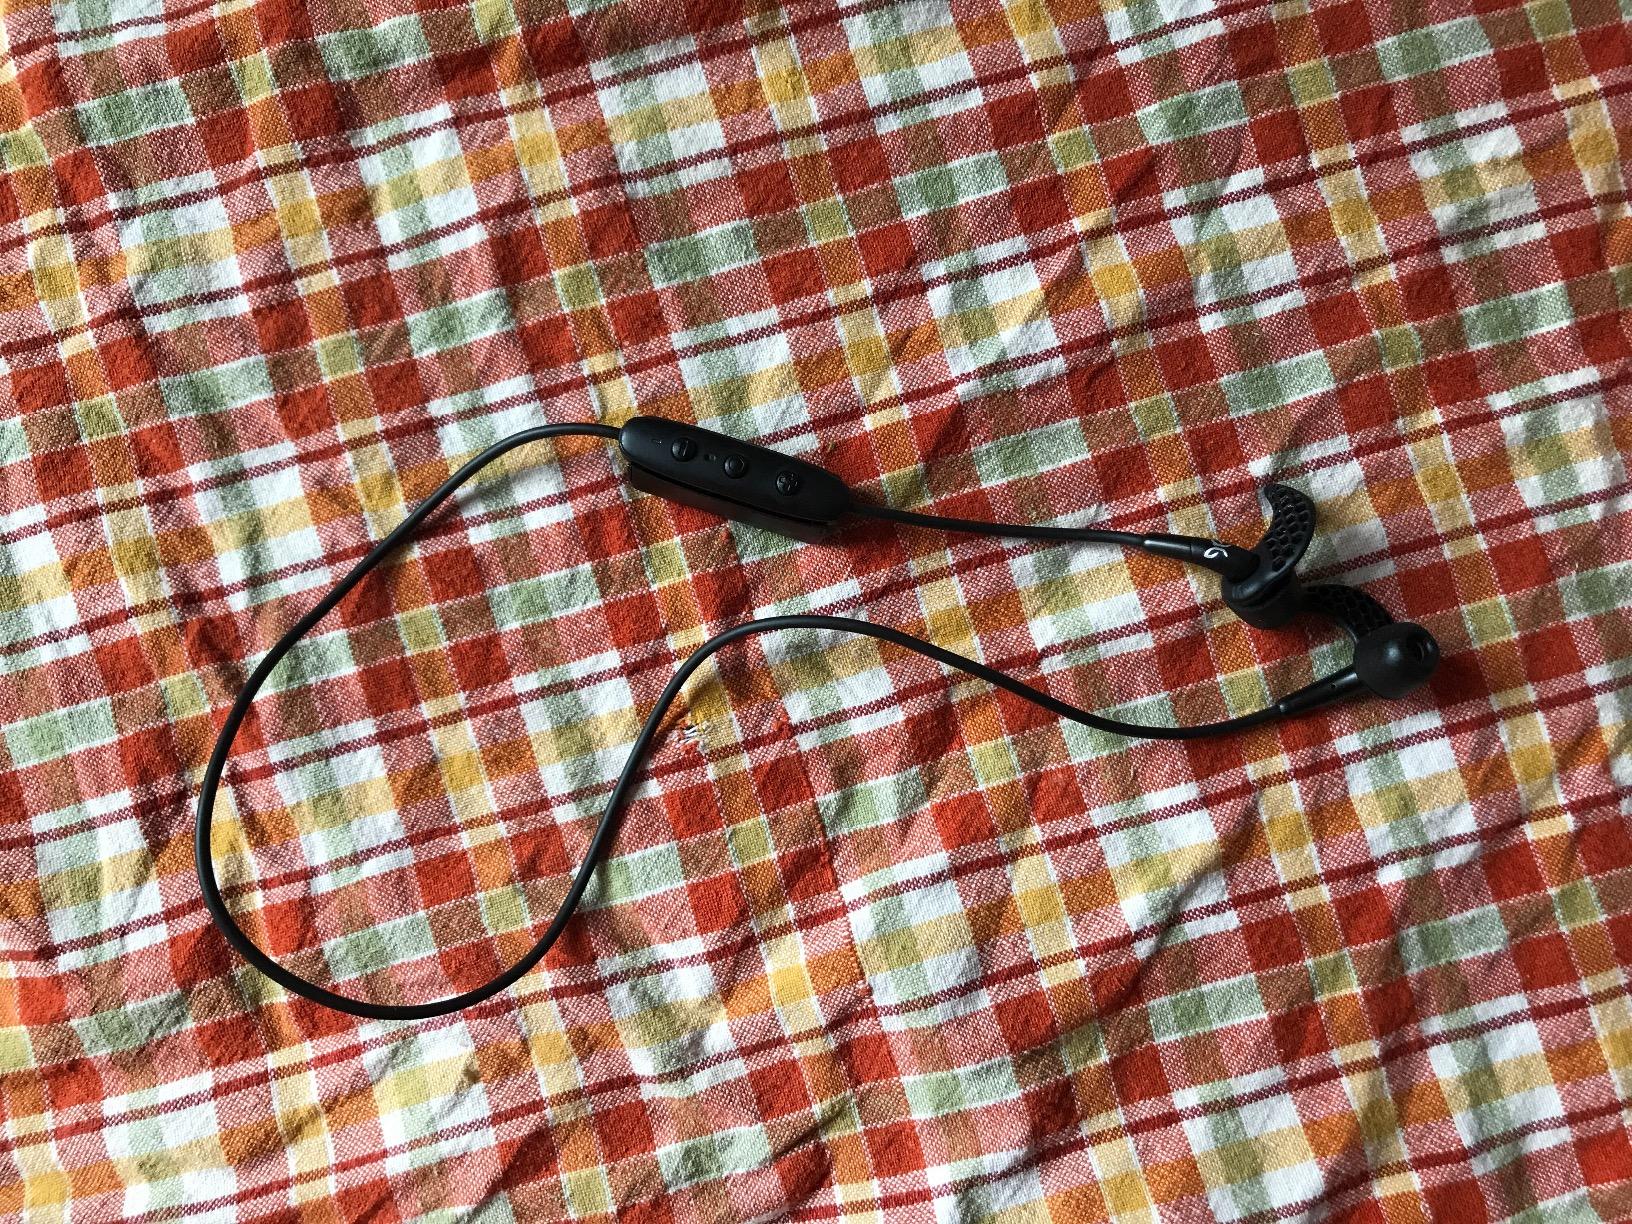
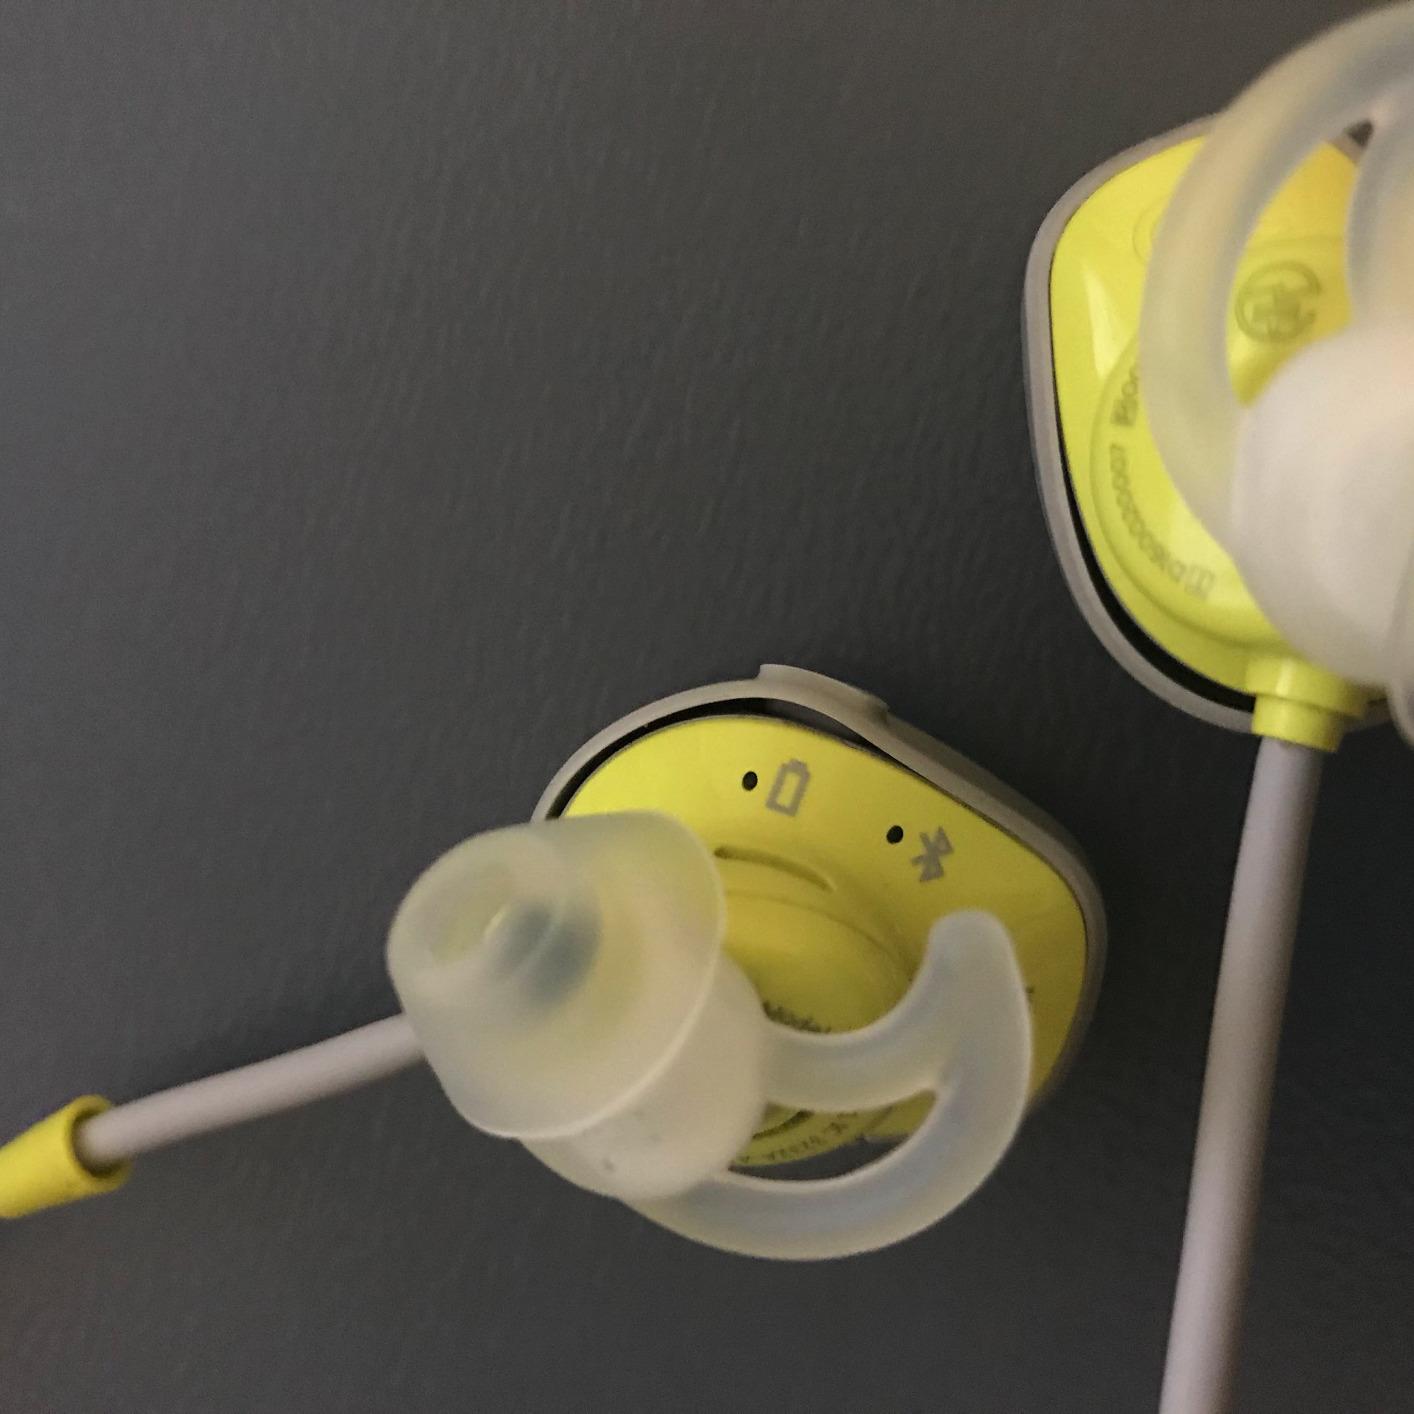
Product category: headphones
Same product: no